Isabel Sarli

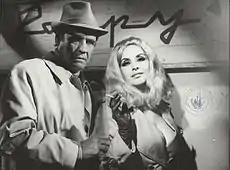
Bó and Isabel Sarli in "Una mariposa en la noche", 1976.

Before meeting Bó, Sarli was married to Ralph Heinlein and later divorced. Contrary to popular belief, Bó and Sarli never married. Sarli had two adopted children, Martin and Isabelita, who was her goddaughter. In June 2016, she and her daughter Isabelita were living in Martínez, Buenos Aires.